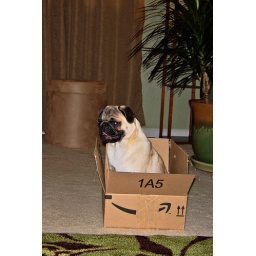
Peanut sitting in the box that dad's birthday present arrived in... &amp;quot;I'm the present, dad.&amp;quot;